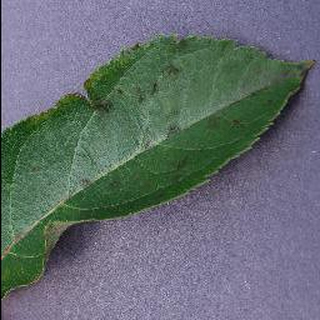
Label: apple_apple_scab